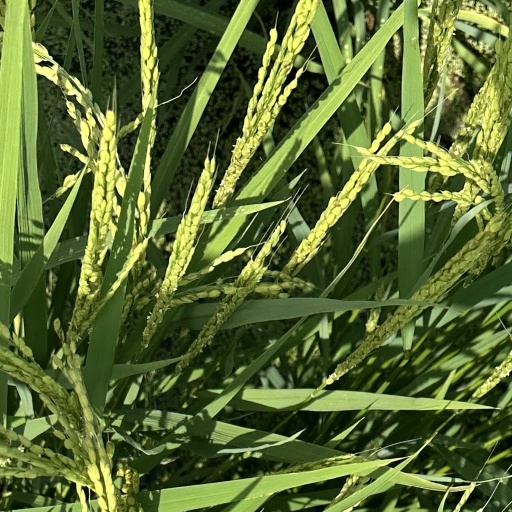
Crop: rice